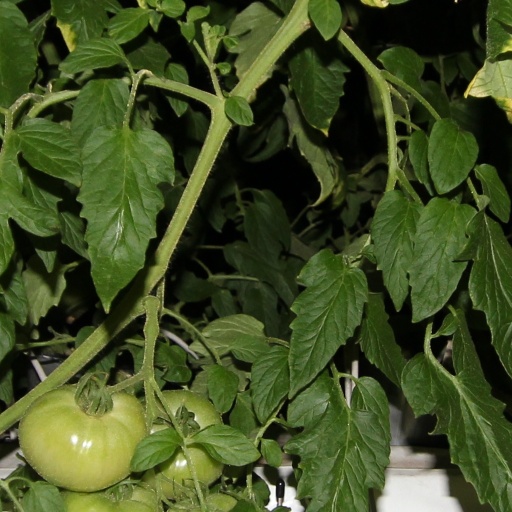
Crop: tomato